His Band and the Street Choir

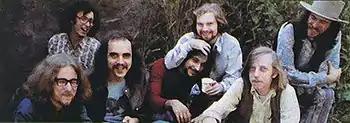
Van Morrison's band in 1970 (from left to right): Alan Hand, Larry Goldsmith, Keith Johnson, Dahaud Shaar, Van Morrison, John Klingberg, Jack Schroer.

For his new band Morrison brought back three musicians from the "Moondance" sessions: saxophonist Jack Schroer; guitarist John Platania and bassist John Klingberg. The backing vocal trio of Emily Houston, Judy Clay and Jackie Verdell also returned to sing on "If I Ever Needed Someone". Multi-instrumentalist Dahaud Shaar joined for "His Band and the Street Choir"; he was a veteran of the "Moondance" tour, though he had not played on the album. Keyboardist Alan Hand joined Morrison's band in late April 1970, replacing Jef Labes, who had left the band and moved to Israel before the end of the year. Keith Johnson completed the line-up on trumpet and Hammond organ.